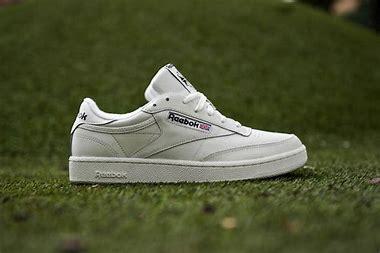
Brand: Reebok
Model: Club C 85